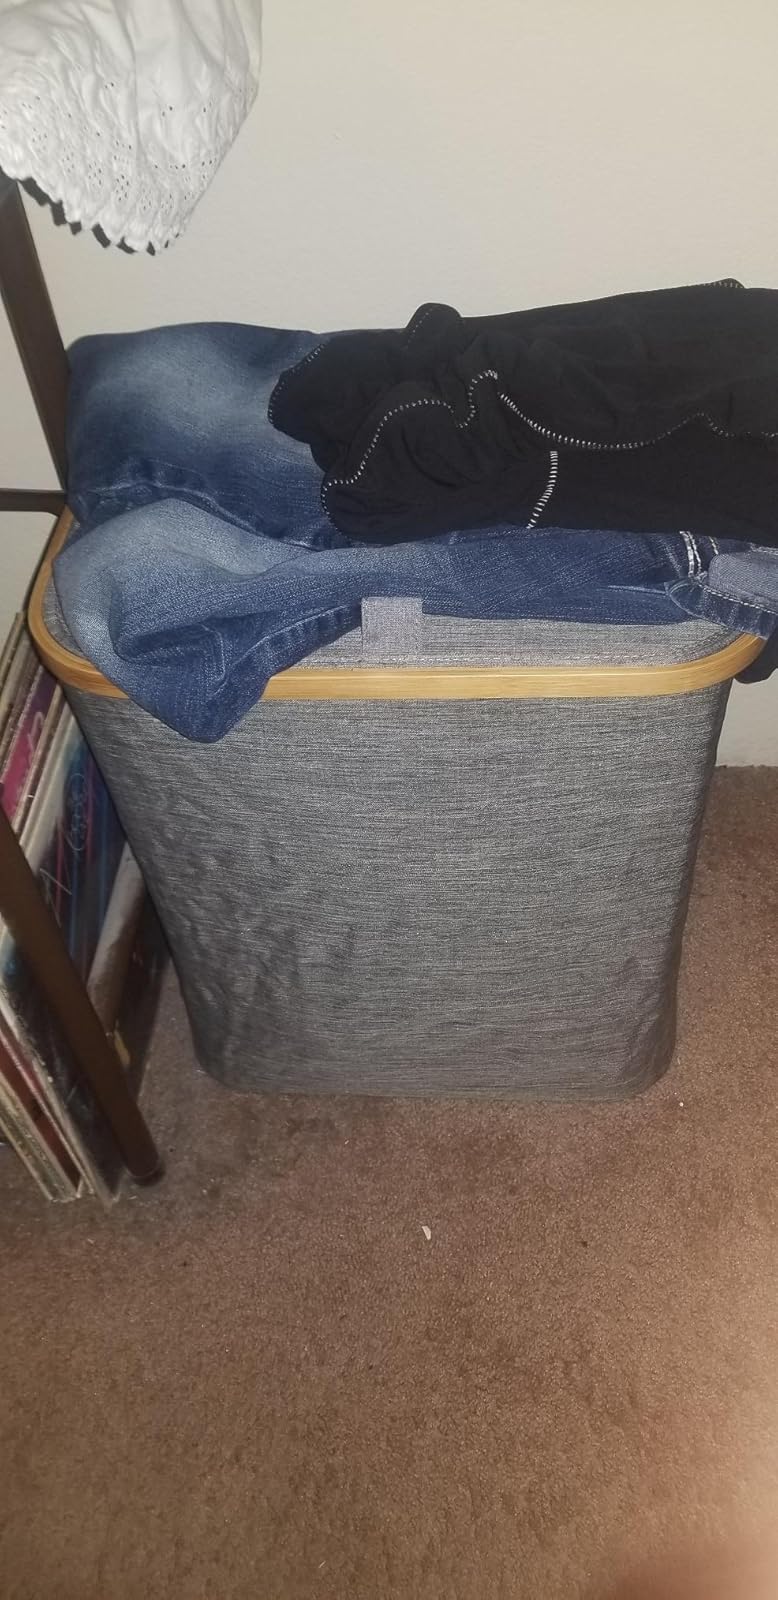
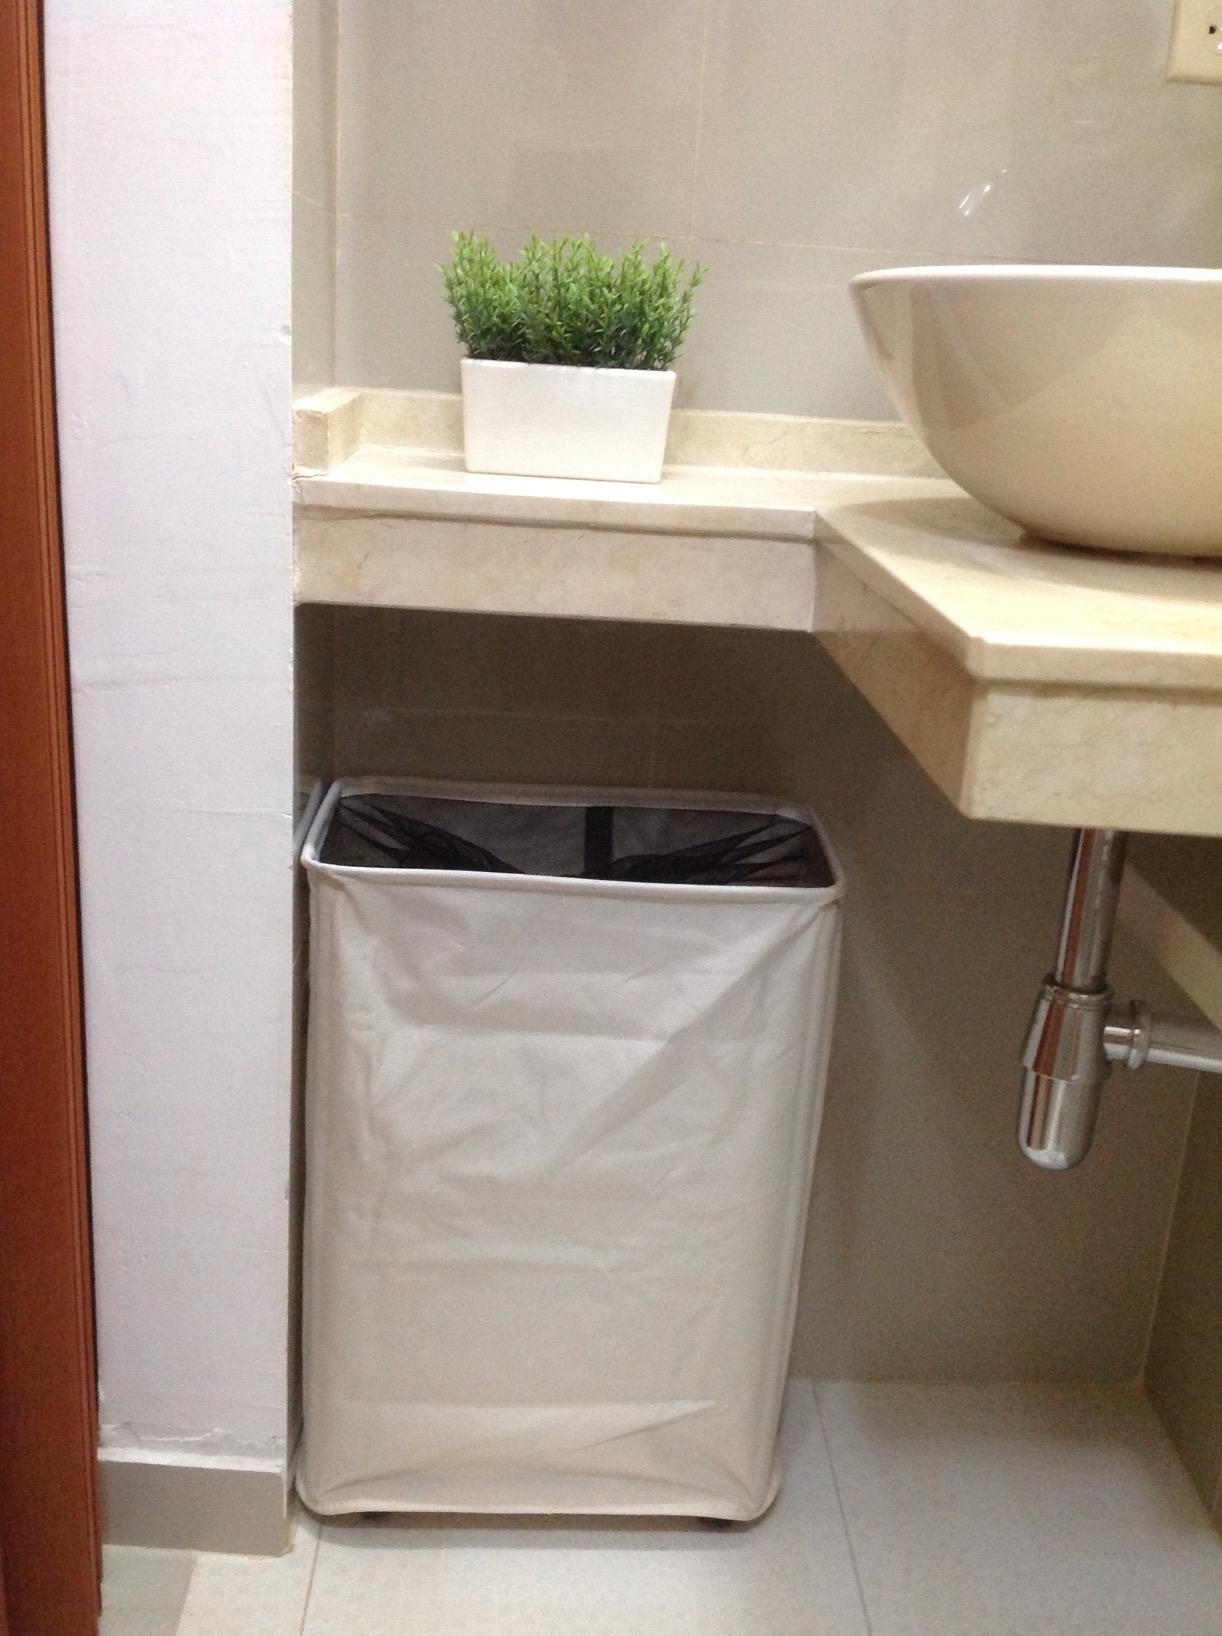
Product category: items_hamper
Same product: no